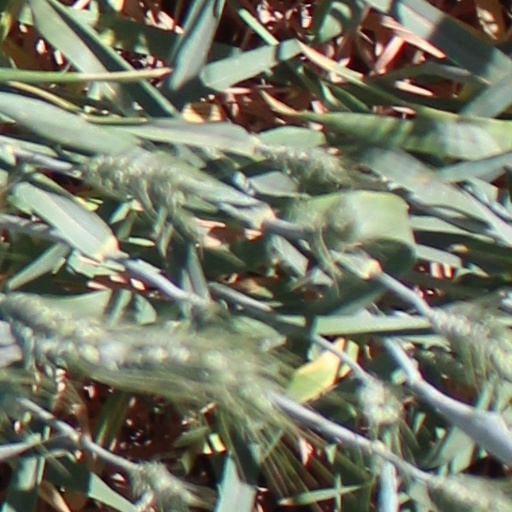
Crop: wheat